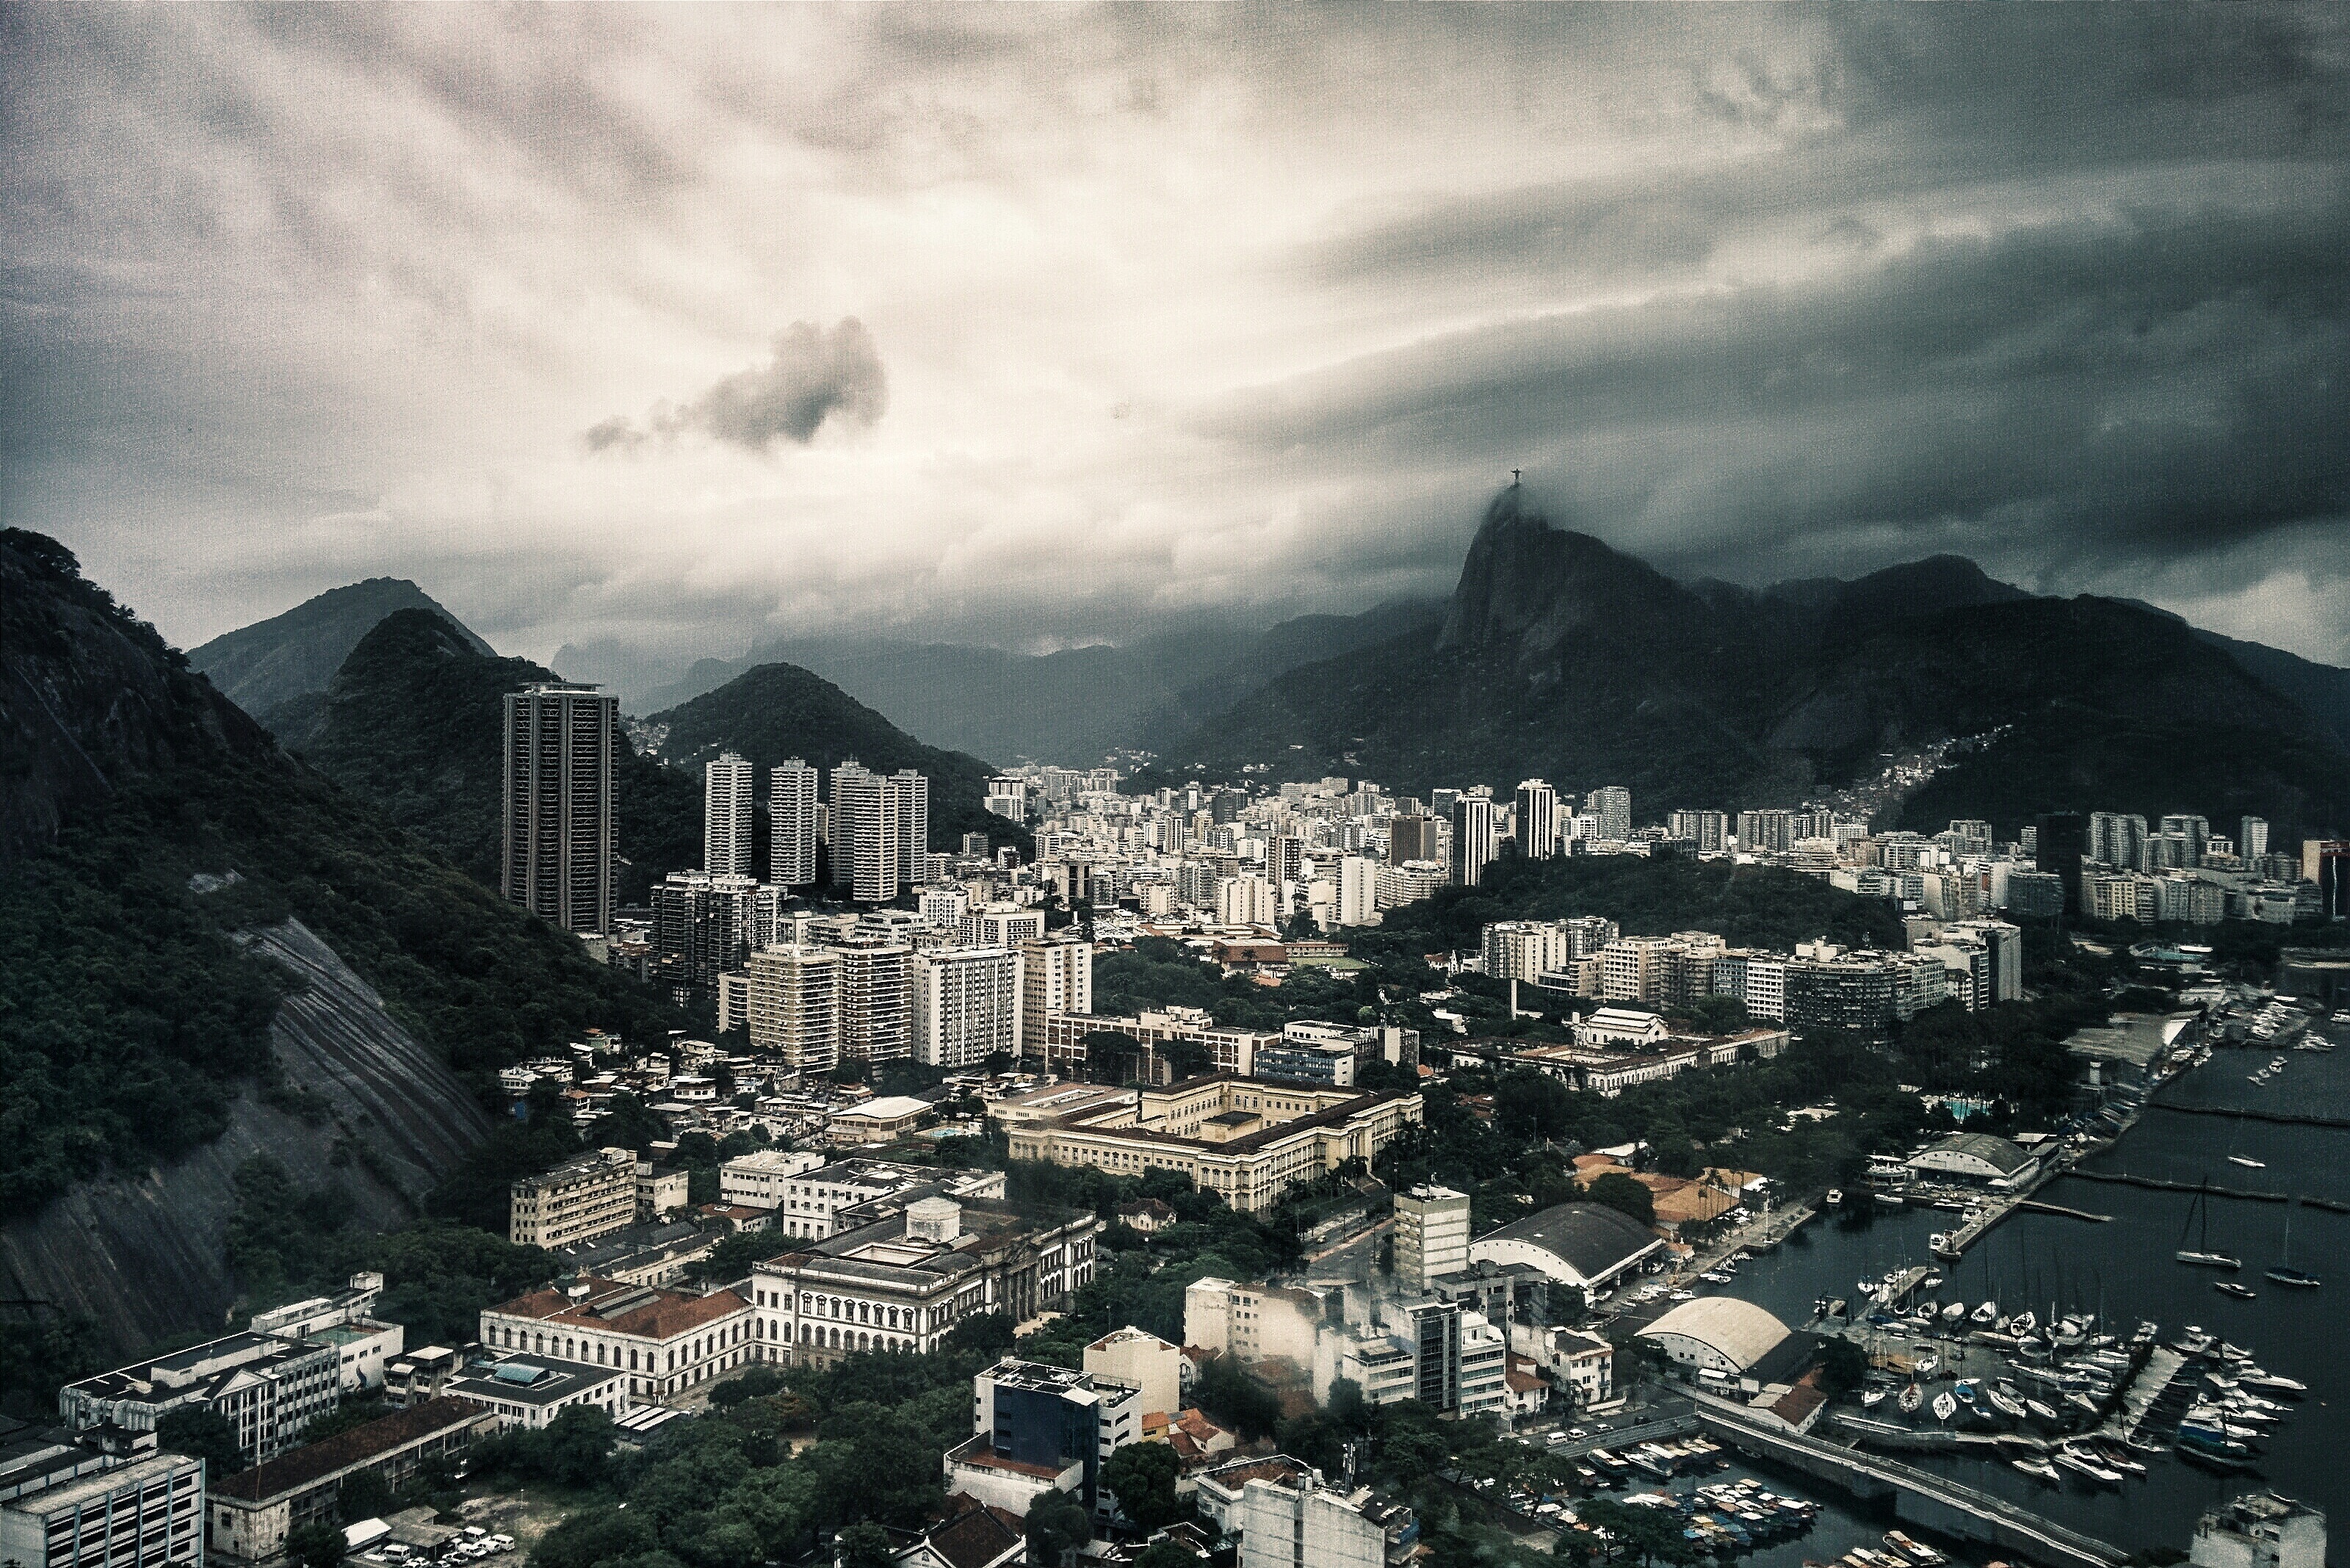
coast, horizon, mountain, snow, skyline, photography, town, city, skyscraper, mountain range, cityscape, panorama, landmark, metropolis, bird's eye view, aerial photography, residential area, geographical feature, atmospheric phenomenon, human settlement, atmosphere of earth